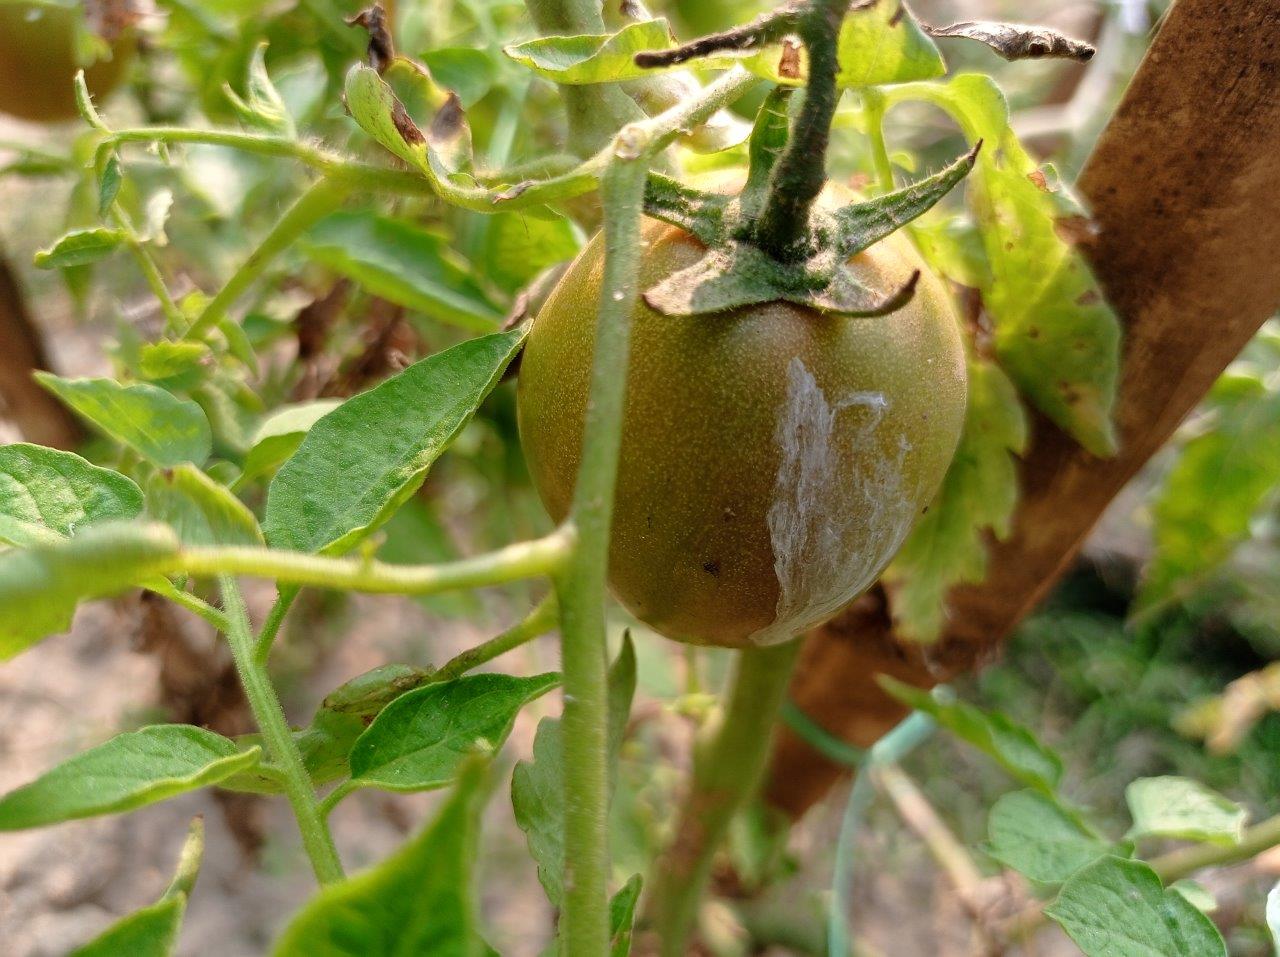
Maturity: Mature